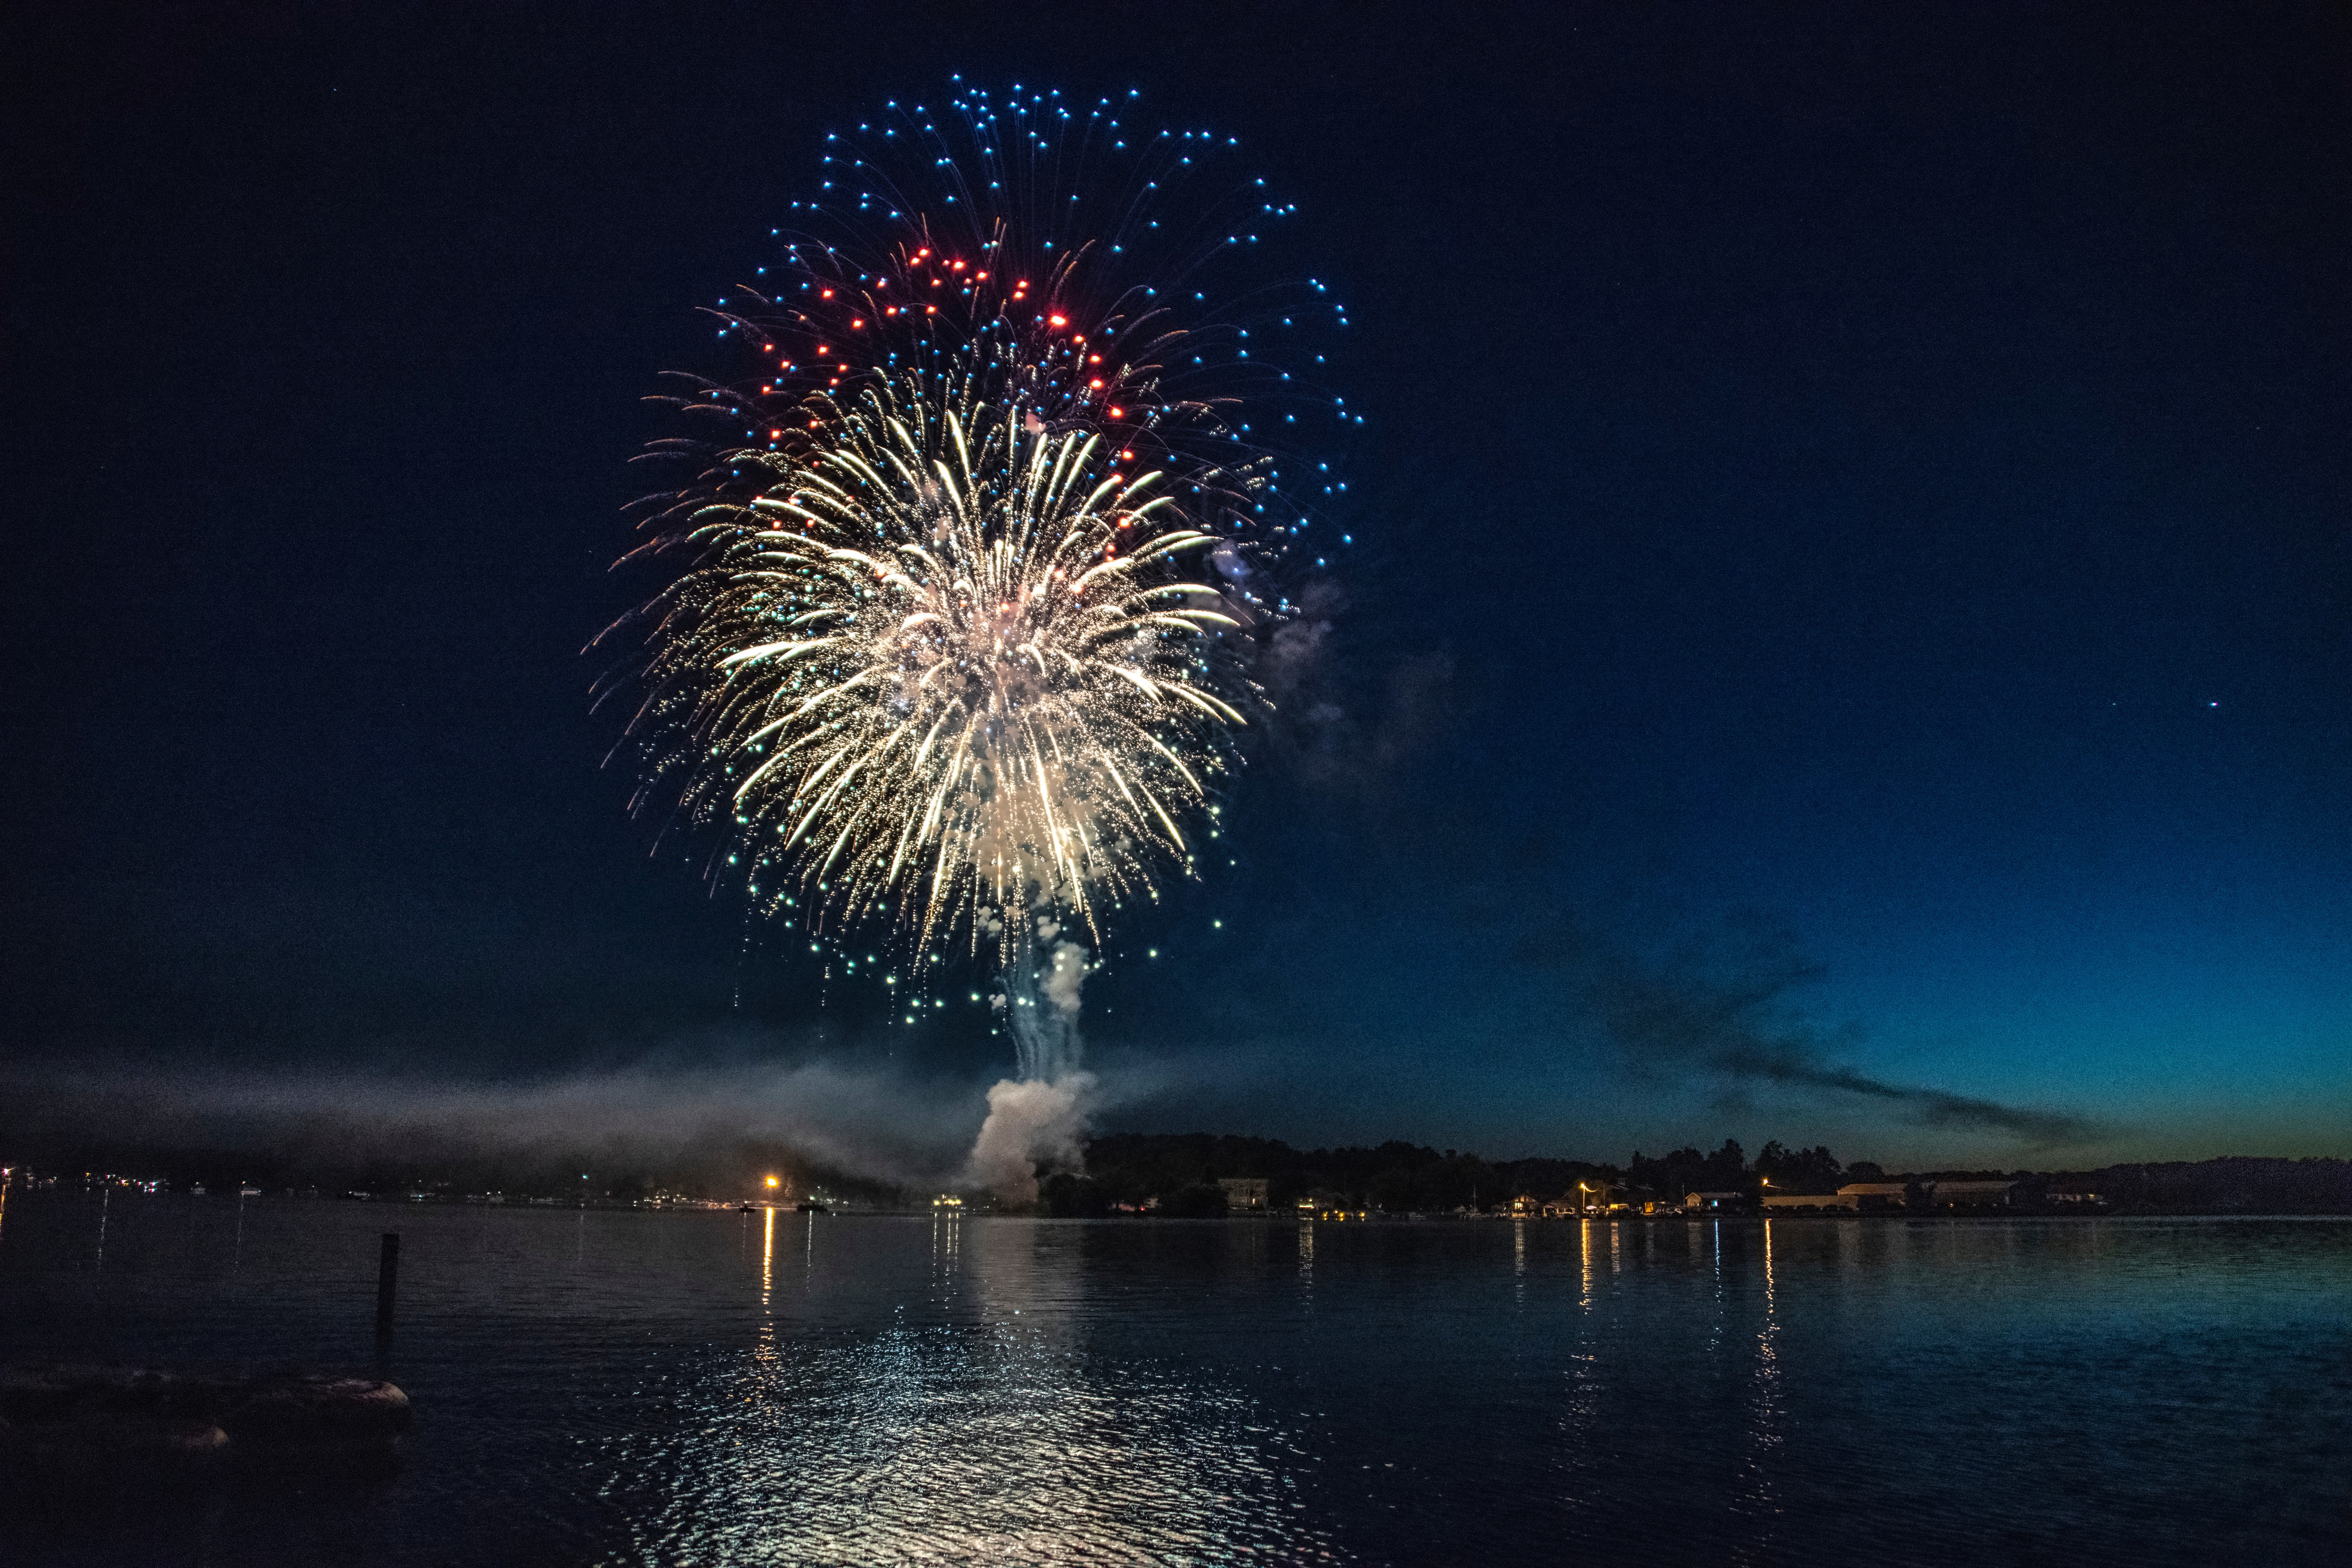
fireworks, sky, night, new years day, water, midnight, event, reflection, river, holiday, festival, darkness, recreation, new year's eve, fete, new year, architecture, space, bank, sea, cloud, lake, diwali, bay, earth, horizon, independence day, world